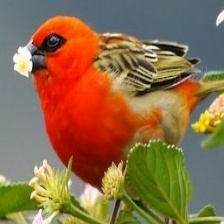
Species: RED FODY
Scientific name: FOUDIA MADAGASCARIENSIS